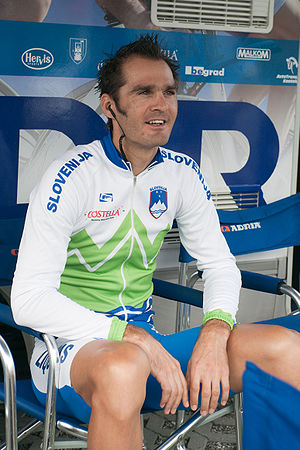
Gorazd Štangelj
Gorazd Štangelj er en slovensk professionel landevejsrytter, som kører for det kasakhiske ProTour-hold Astana Pro Team.